Everybody Dance Now (Australian TV series)

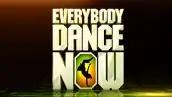
Logo for "Everybody Dance Now" (The dancer shown in the logo differs in each eyecatch)

Everybody Dance Now was an Australian reality television dance competition that premiered on 12 August 2012 on Network Ten. The show was produced by FremantleMedia Australia, and hosted by Sarah Murdoch.